Fleury Di Nallo

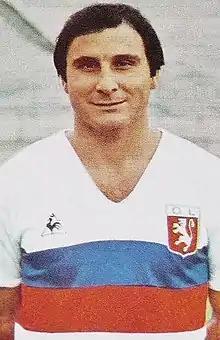
Di Nallo with Lyon in 1970

Fleury Di Nallo (born 20 April 1943) is a French former professional footballer who played as a striker. One of the best forwards in the Division 1 in the 1960s and 1970s, he is the top scorer in the history of Lyon, where he played fourteen years.